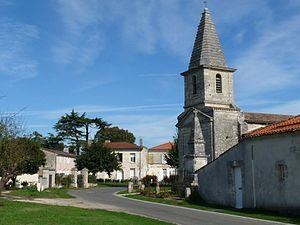
Village de Comps, Gironde, France
Comps est une commune du Sud-Ouest de la France, dans le département de la Gironde en région Nouvelle-Aquitaine.